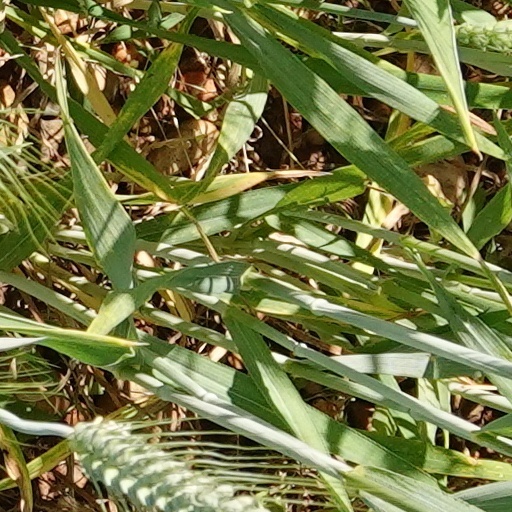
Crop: wheat